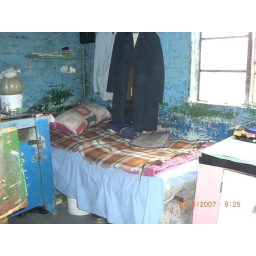
This bed is for one family. There are three beds in the room, one for each family.